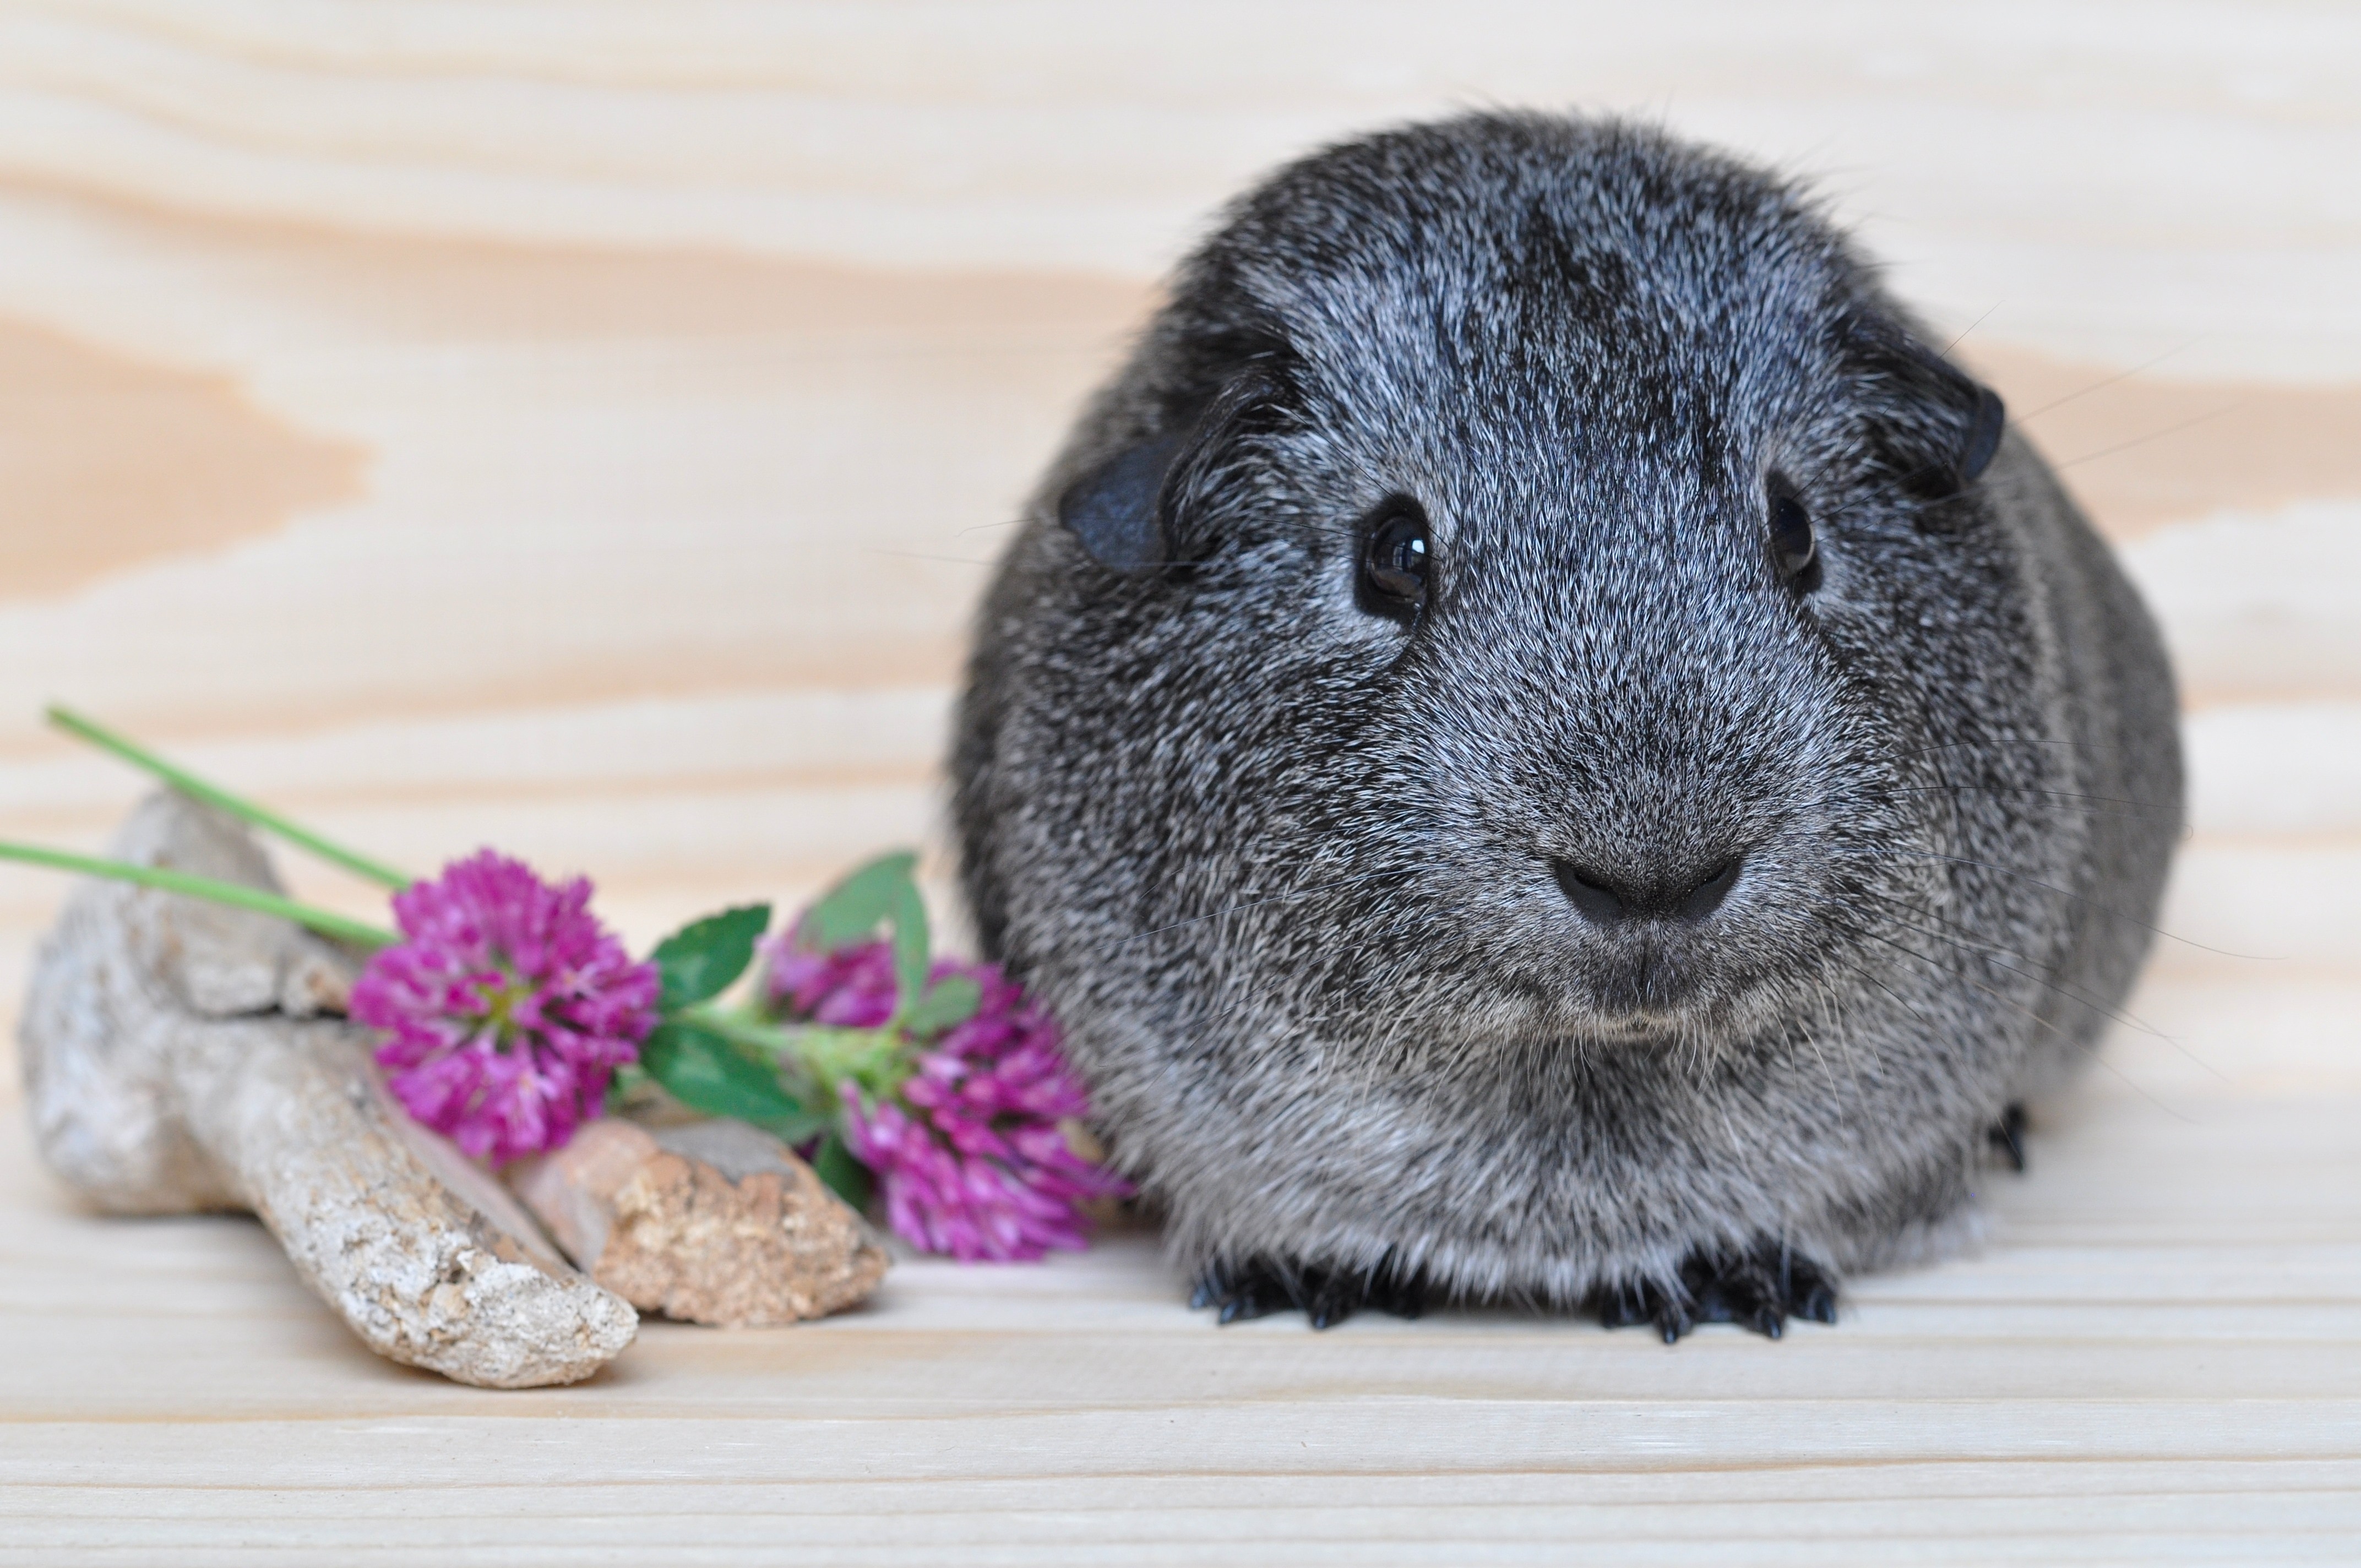
animal, cute, pet, mammal, rodent, fauna, rabbit, guinea pig, whiskers, silver, vertebrate, nager, small animals, smooth hair, domestic rabbit, degu, rabits and hares